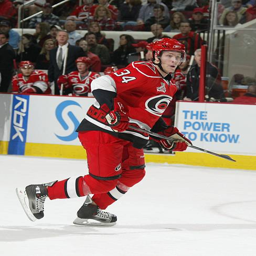
# skates hard during their game against ice hockey team .